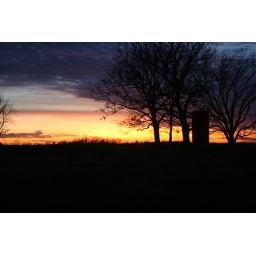
While traveling south on US 61 near Taylor, Missouri - red sky at night, sailors delight.